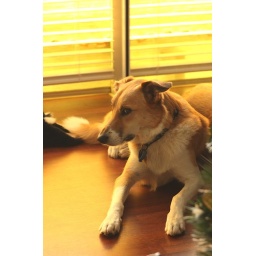
Satu was looking really cute sitting here in this lovely yellow light, but then he saw the camera...